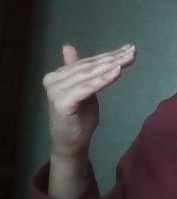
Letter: khaa